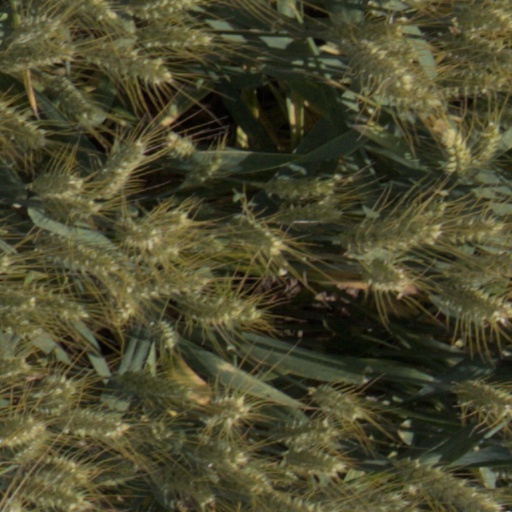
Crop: wheat